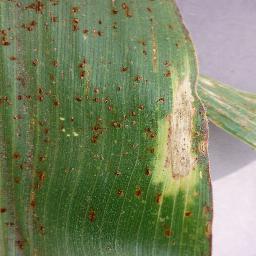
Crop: corn
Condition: (maize)_northern_blight